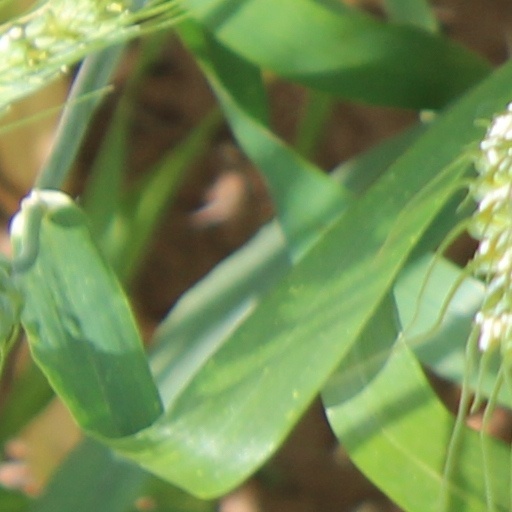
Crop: wheat